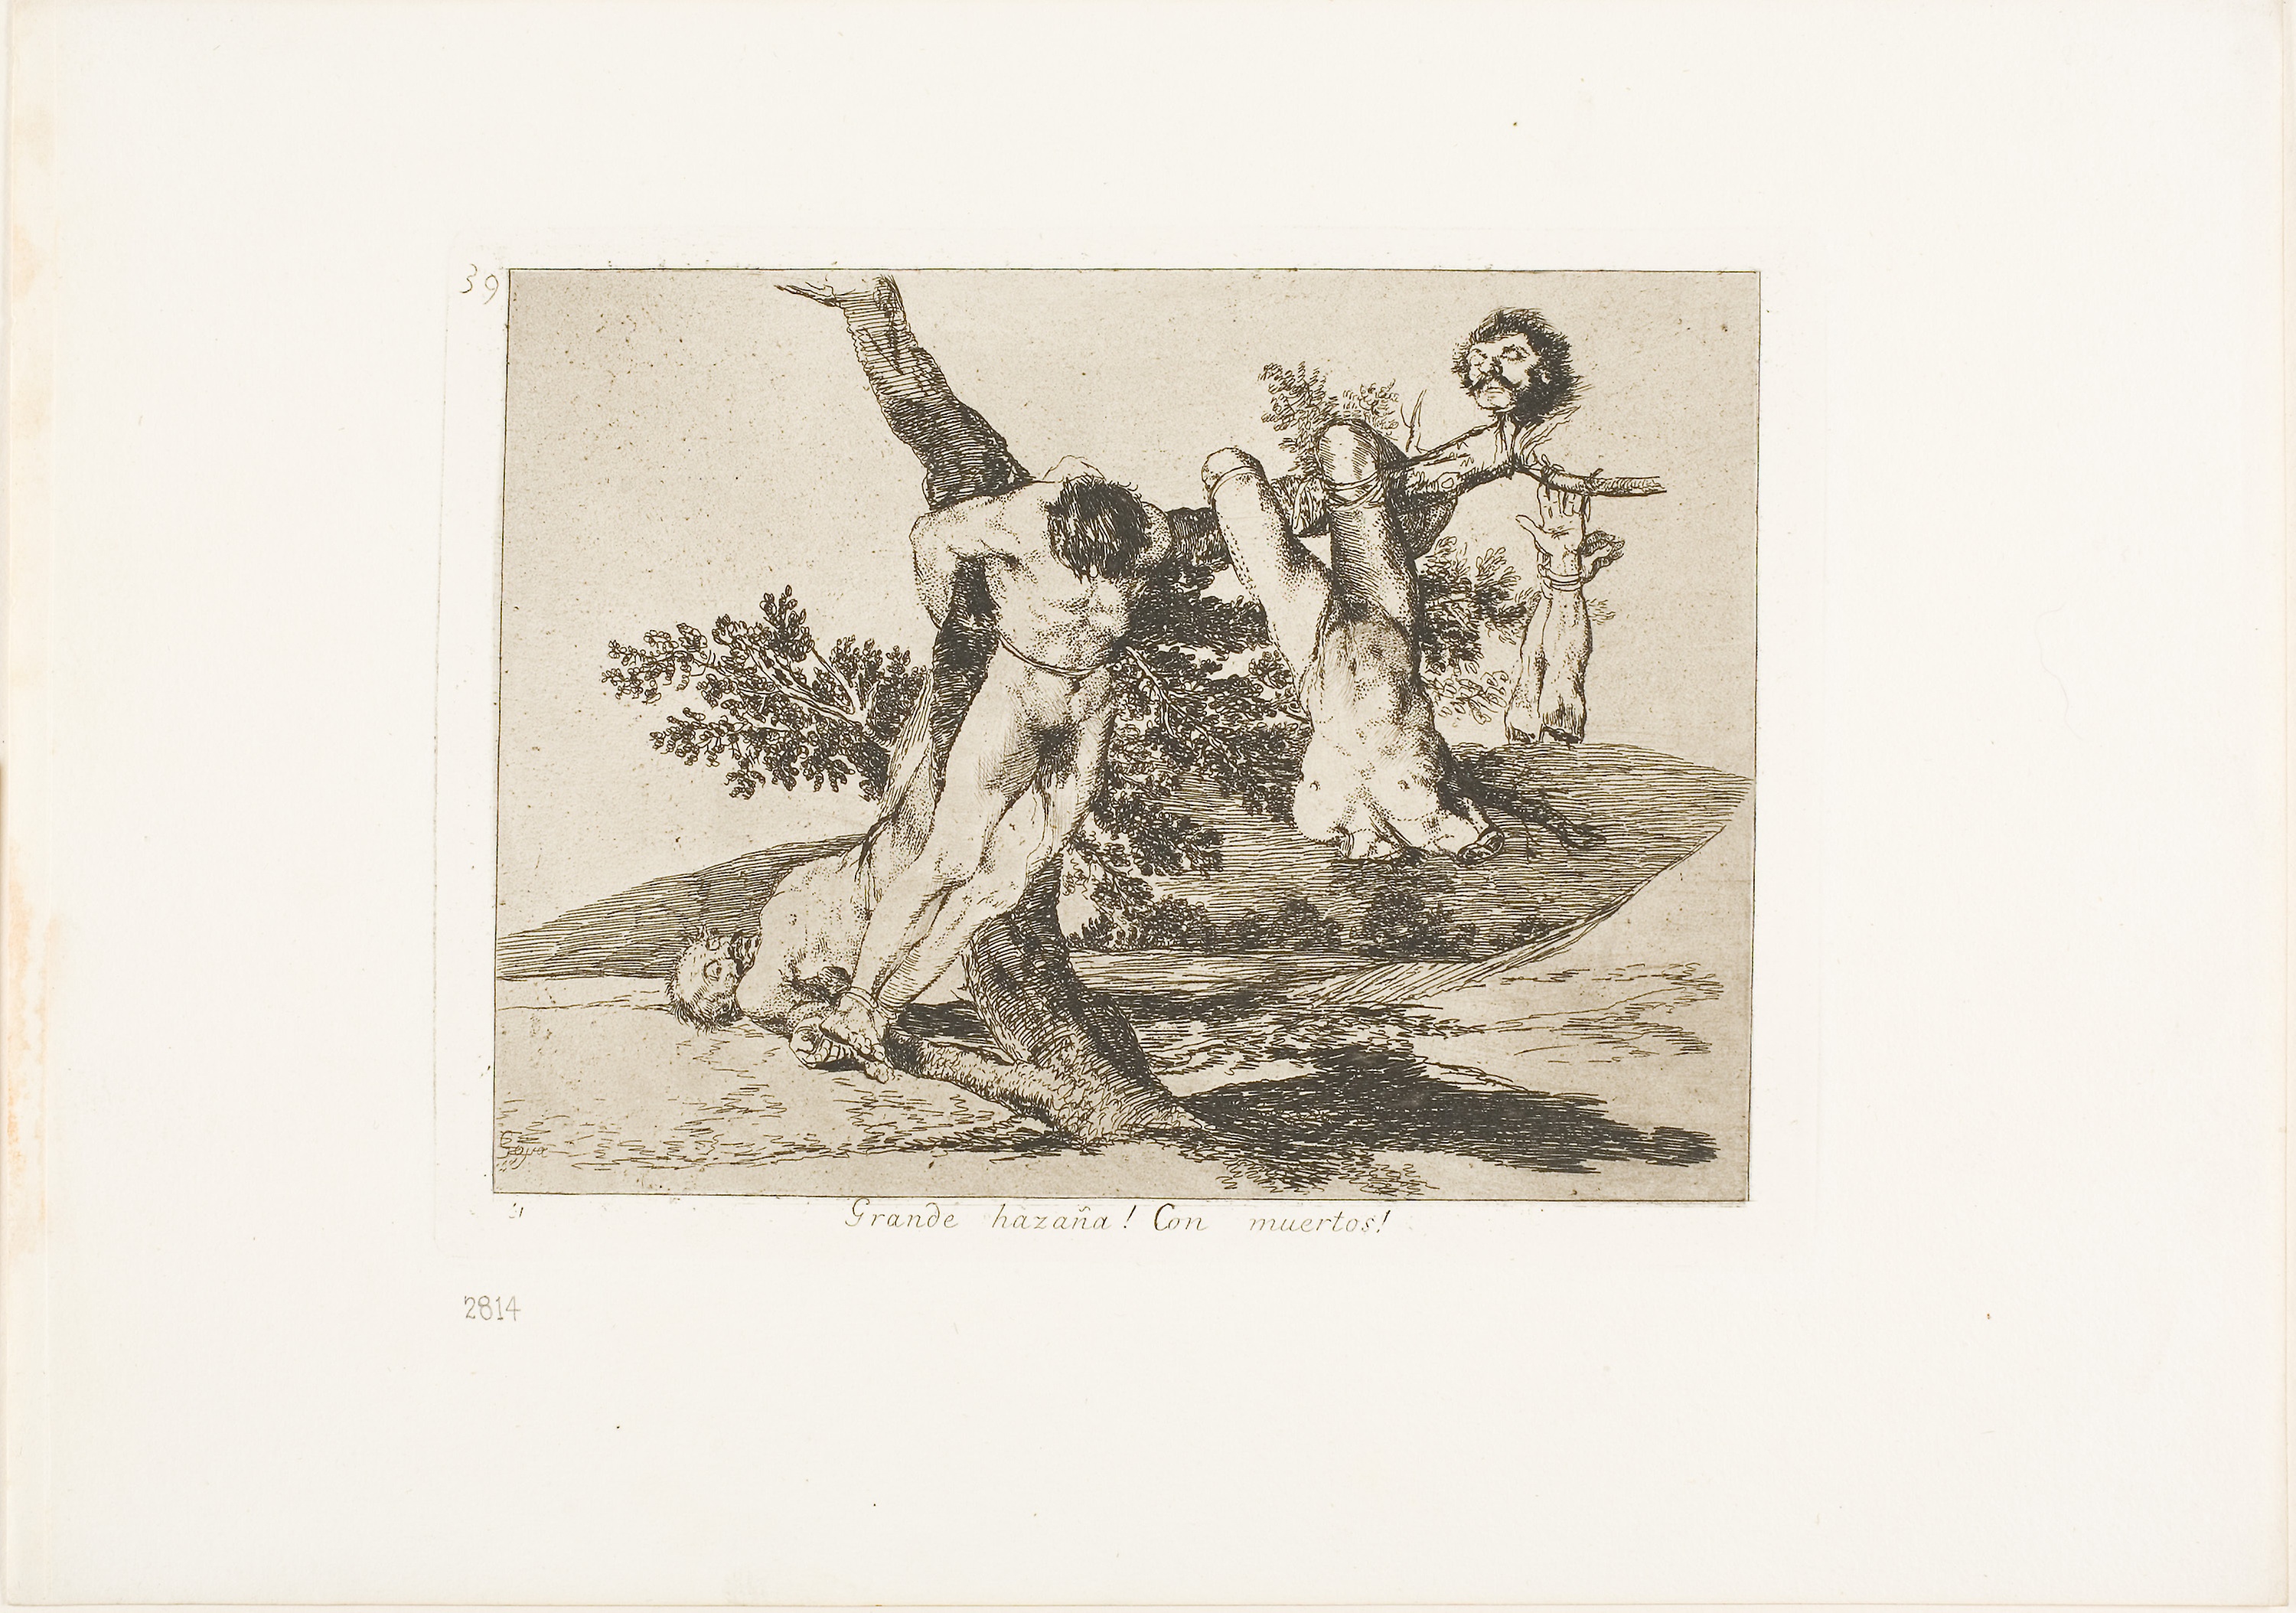
art, text, picture frame, artwork, history, drawing, illustration, painting, visual arts